Ulm School of Design

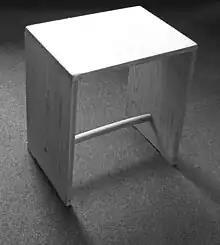
Bench designed by Max Bill and Hans Gugelot. This versatile functional design furniture was used for multiple purposes in the workshops of the HfG Ulm.

In 1956 Max Bill resigned as rector, due to changes in the body of academic development and differences in the approach to design school teaching. Tomás Maldonado took his place as rector. Bill continued to teach but finally left the school in 1957. Max Bill favored a teaching approach that followed the continuation of the "heroic" Bauhaus tradition, based on the "Arts and Crafts" model, in which the artist-designer saw their primary role in product development as form-giving. A key objective of the Bauhaus was also to ensure the form-giving artist-designer considered the technology of materials and mass production methods. However, many teachers at HfG, especially those of theoretical courses, sought to emphasize analytic methods encompassing sociological, economic, psychological and physiological considerations.